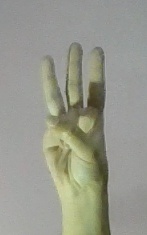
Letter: thaa